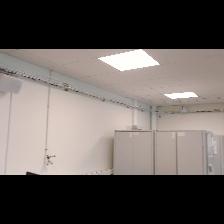
Label: NonHuman